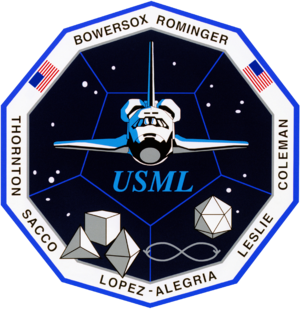
STS-69 est la neuvième mission de la navette spatiale Endeavour.
STS-73 est la dix-huitième mission de la navette spatiale Columbia.
Kathryn Ryan Thornton dite Kathy Thornton est une astronaute américaine née le 17 août 1952.